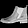
Label: Ankle boot